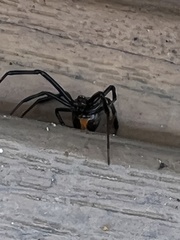
Species: Lactrodectus_hesperus